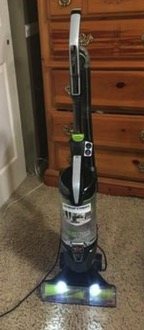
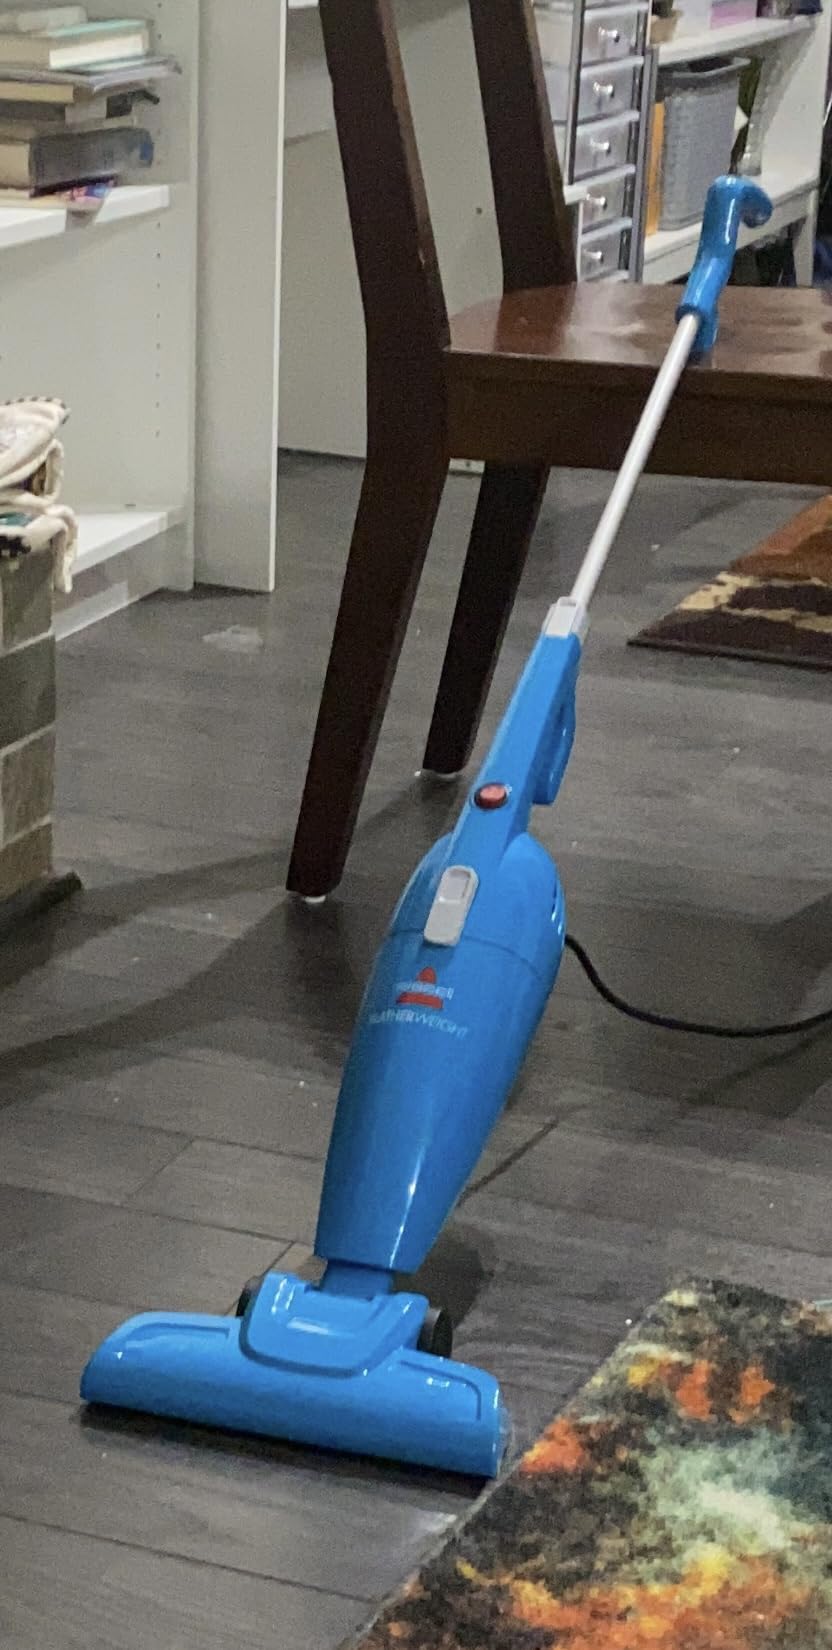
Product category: items_vacuum
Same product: no